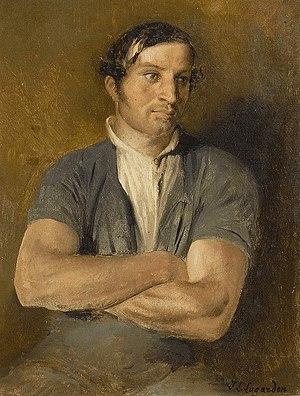
Jean-Léonard Lugardon, né le 30 septembre 1801 à Genève, et mort le 16 août 1884 à Genève, est un artiste peintre suisse.